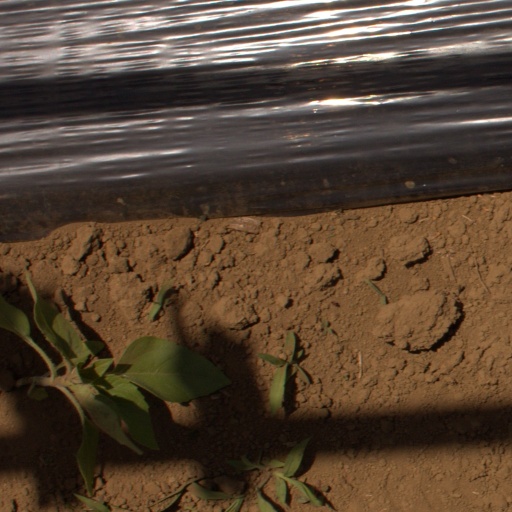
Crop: Jerusalem artichoke